United Nations Security Council Resolution 1538

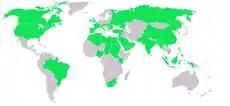
Countries that benefitted from the abuse of the Oil-for-Food Programme according to "Al Mada"

United Nations Security Council resolution 1538, adopted unanimously on 21 April 2004, after expressing concern about the administration and management of the Oil-for-Food Programme in Iraq, the council ordered an inquiry to investigate the matter.